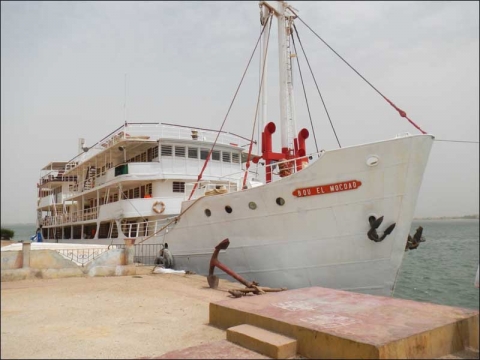
Maa ngi gis ab bateau bu nekk ci kotey ndox mi, lu mel ni ag kër nekk ci ginnaaw. Bateau bi nag dafa weex maa ngi ciy séen ay affaires yu xonqu ca kaw.